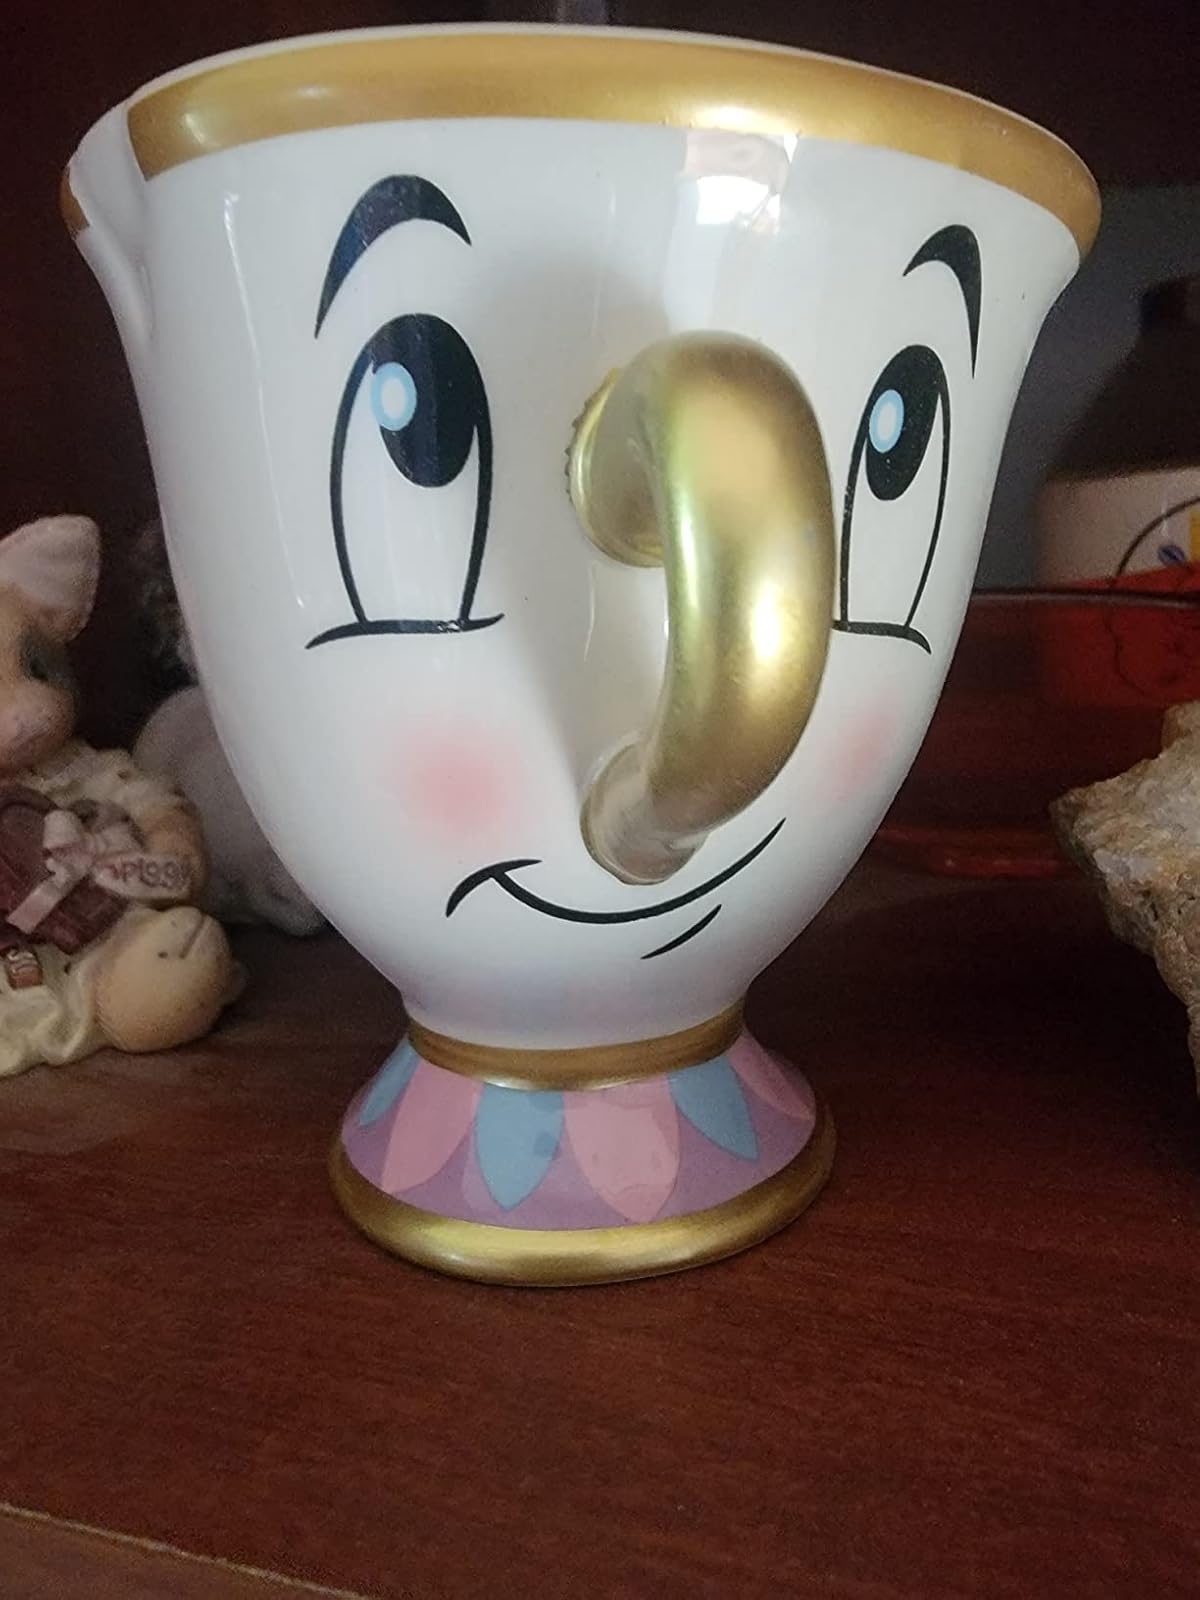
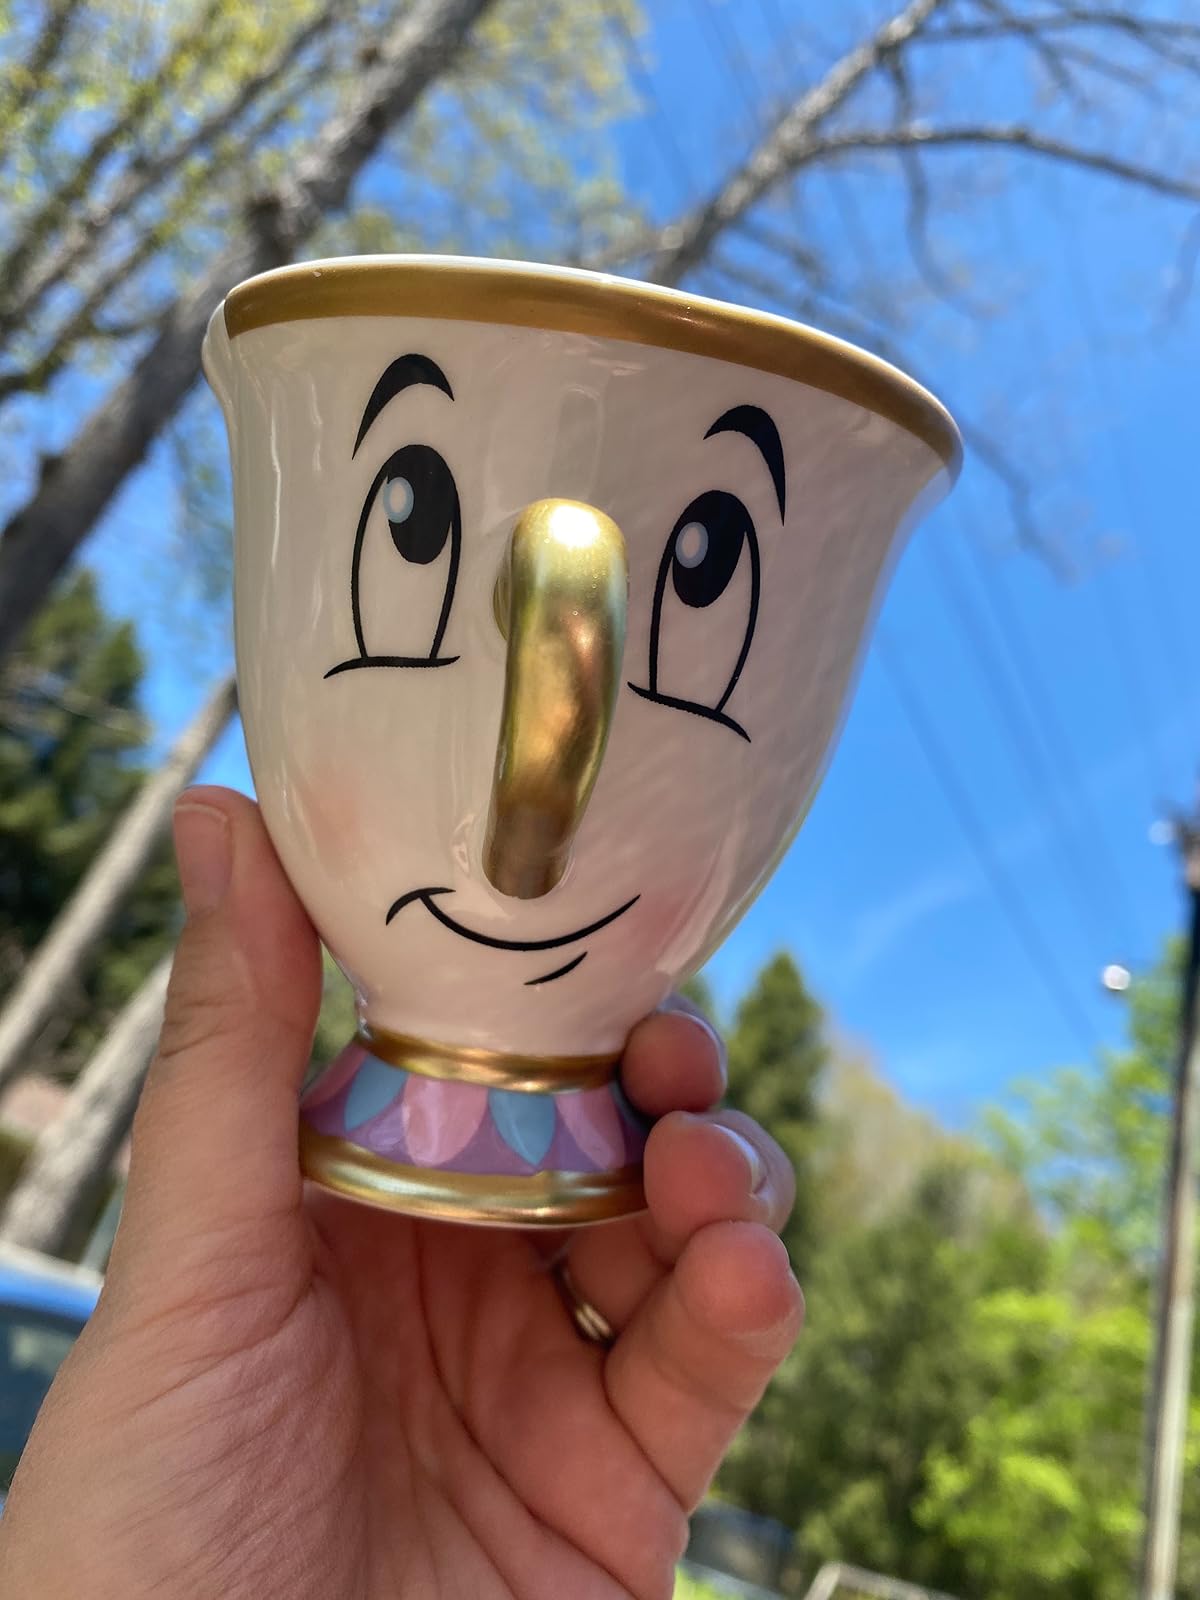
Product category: items_mug
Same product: yes